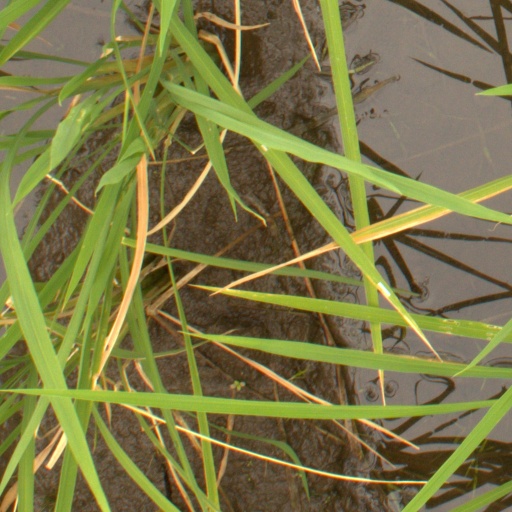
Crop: rice